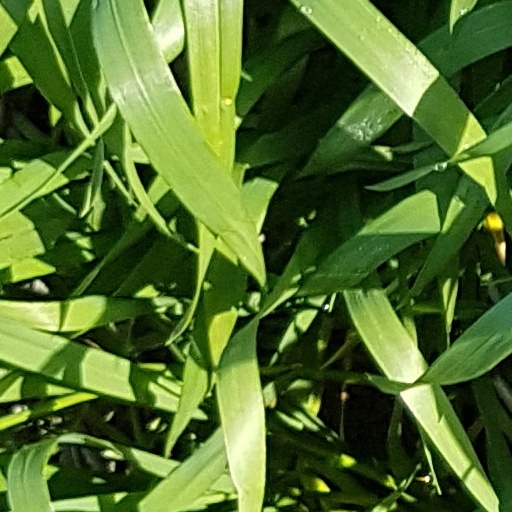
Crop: wheat